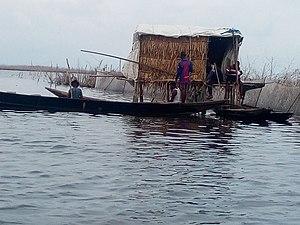
Des acadja construit sous haute surveillance
Les Acadjas désignent une technique traditionnelle d'aquaculture développée sur les étendues d'eaux d'Afrique de l'Ouest, principalement au sud du Bénin. Ce sont des parcs mis en place avec des branches d'arbres et d'arbustes, coupées et enfouies à des profondeurs d'un à deux mètres environ, dans les lacs et lagunes. Les acadjas offrent ainsi un habitat artificiel, propice au développement de certaines espèces de poissons.